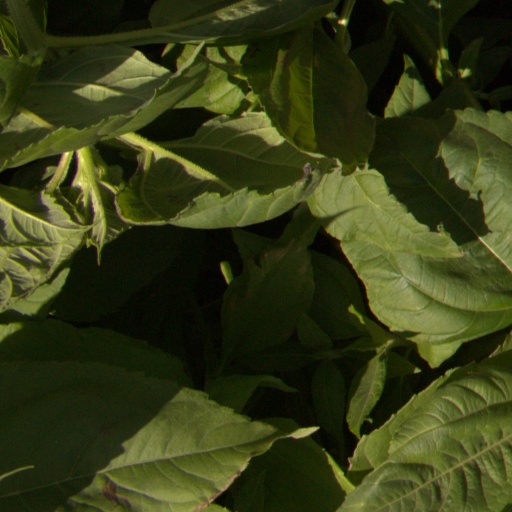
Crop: Jerusalem artichoke